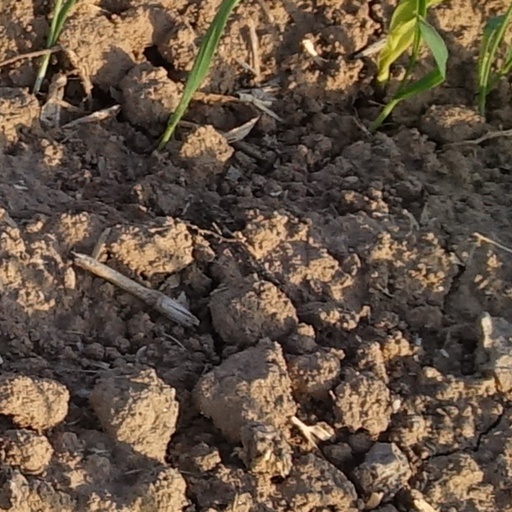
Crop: wheat